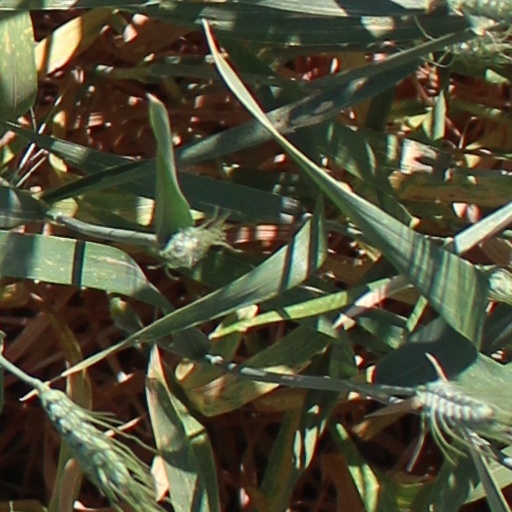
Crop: wheat